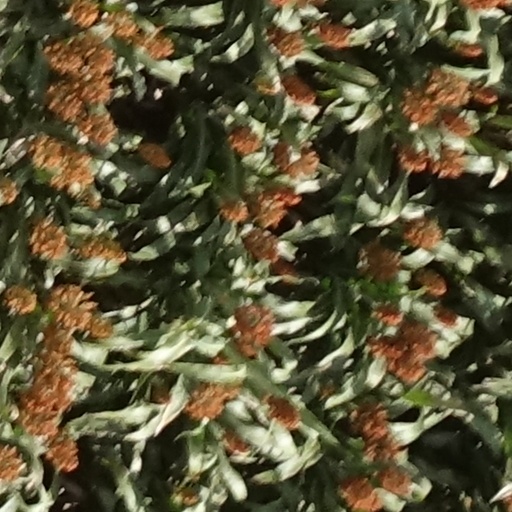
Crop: sorghum